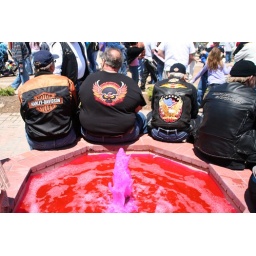
A group of bikers by pink water . . .